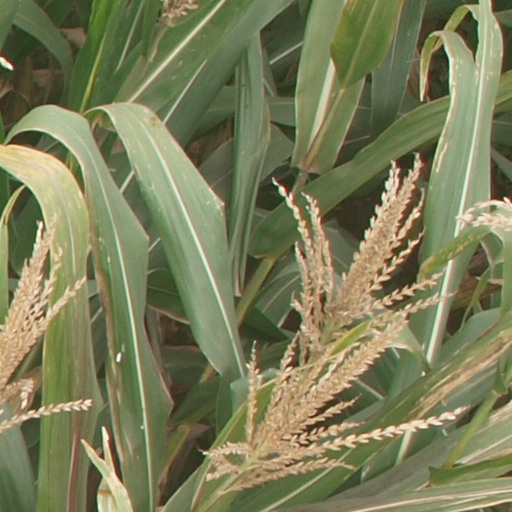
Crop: maize; corn